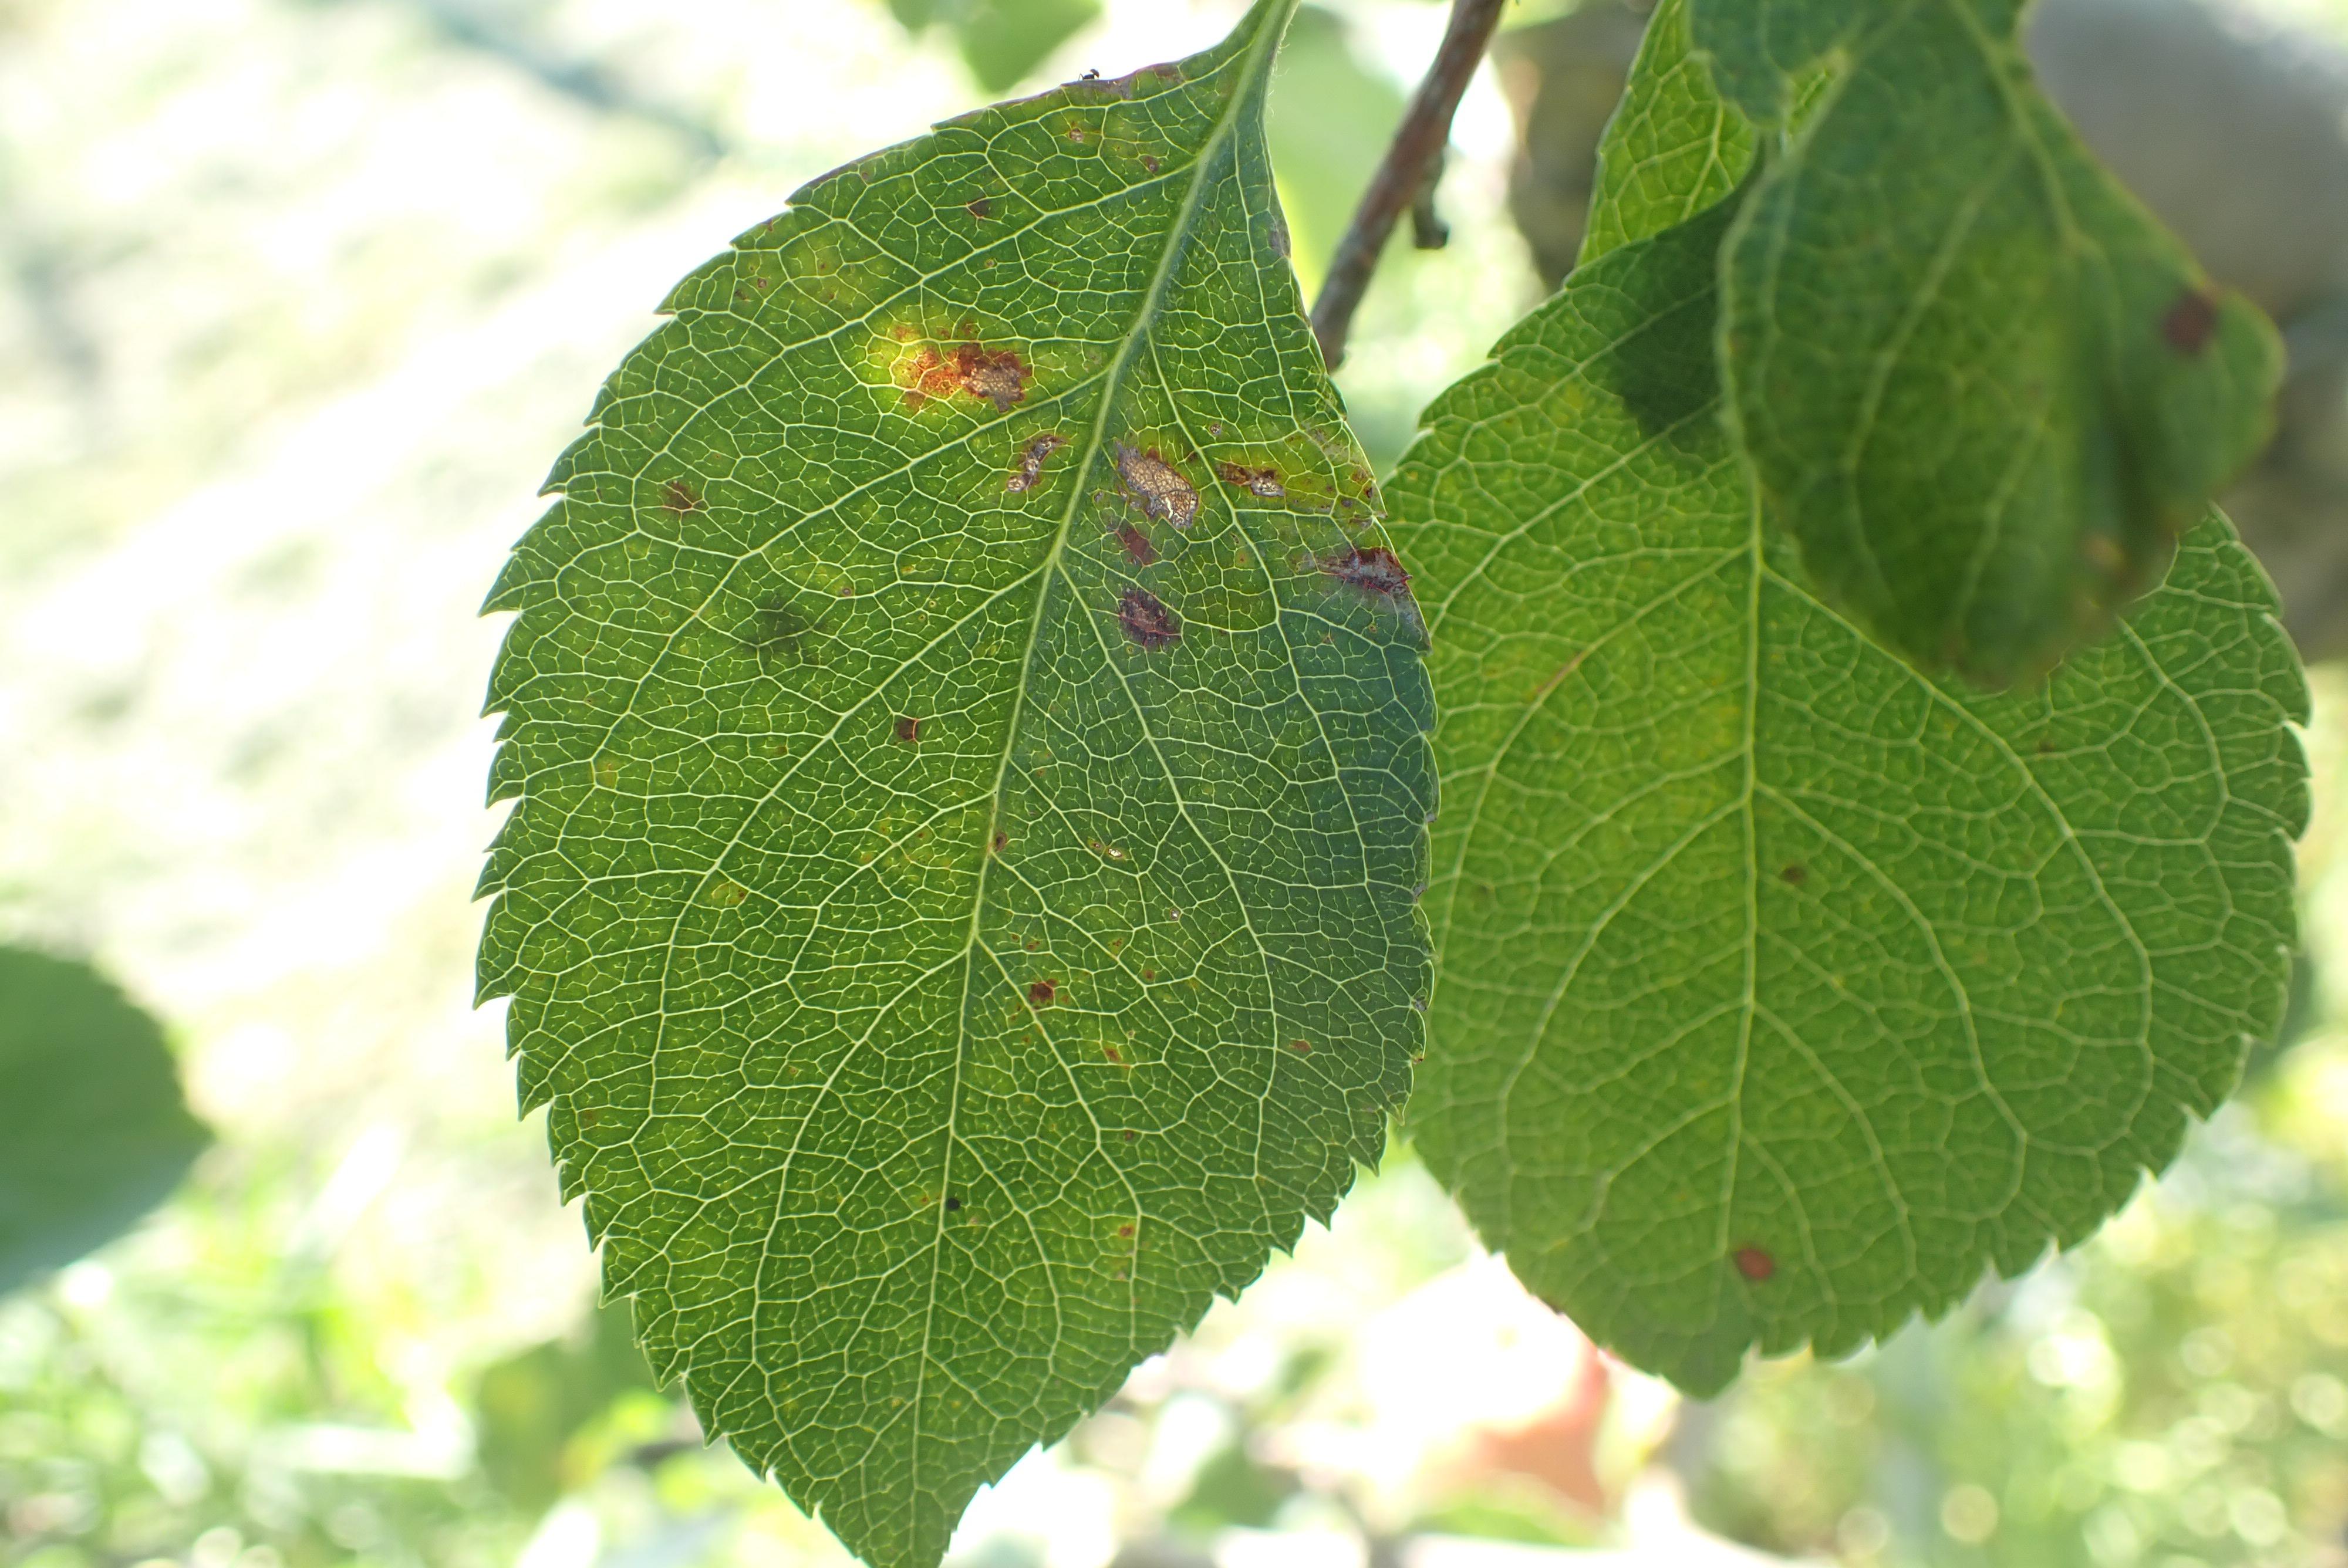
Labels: complex